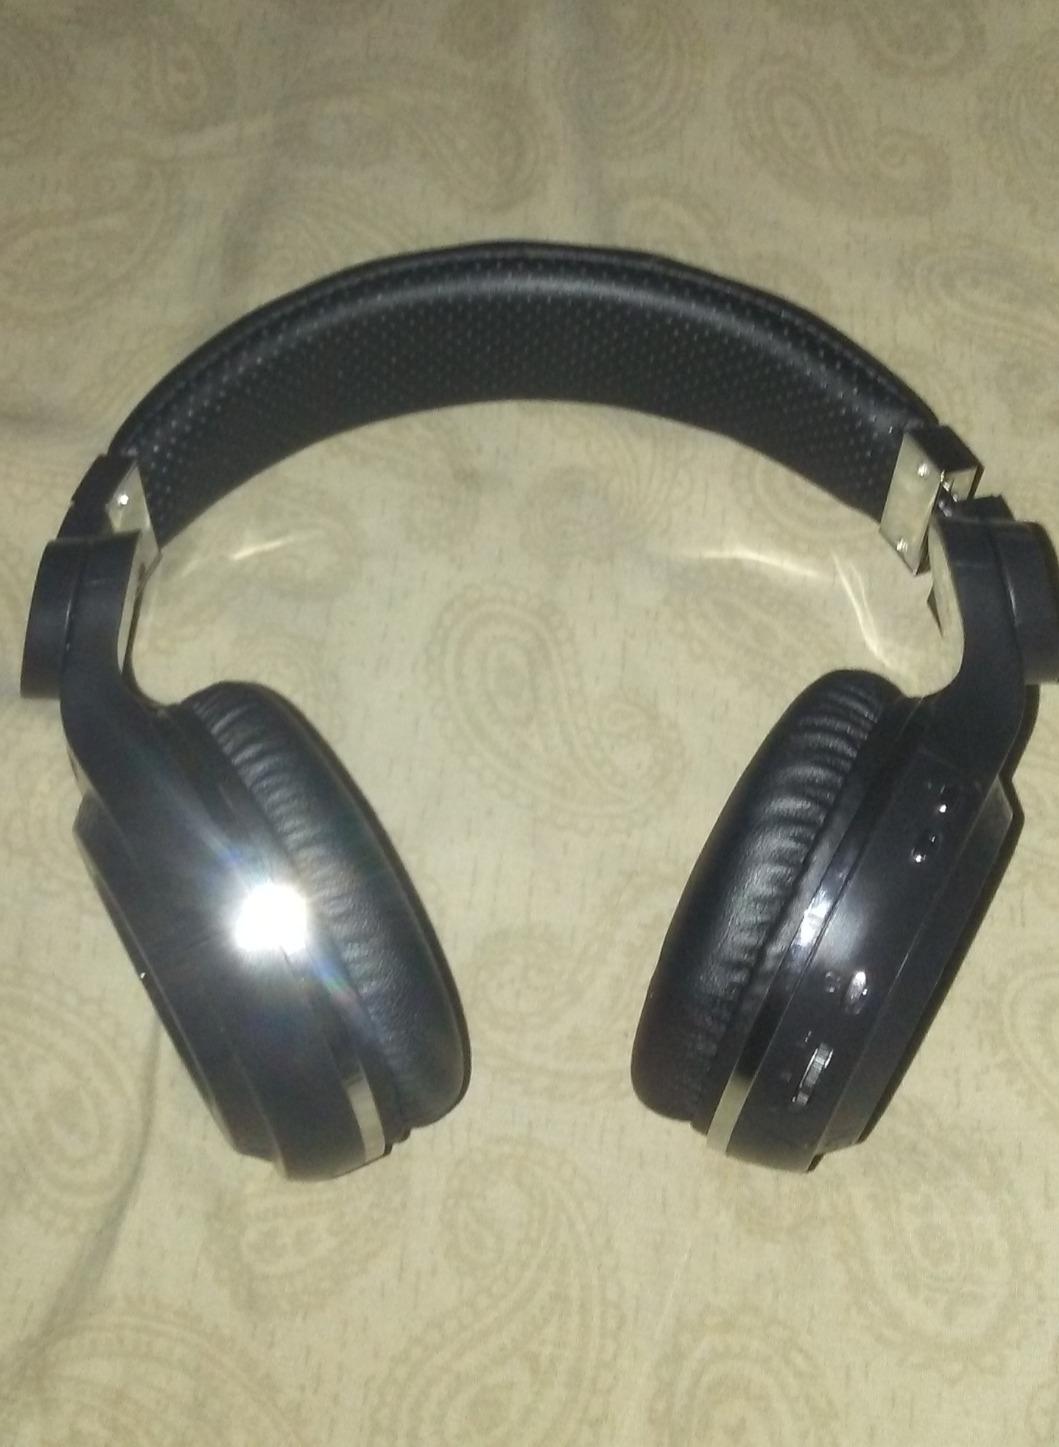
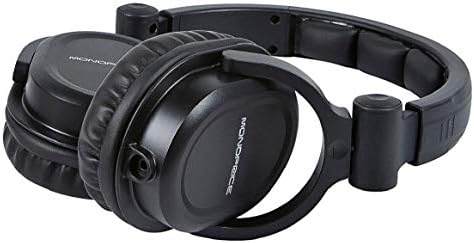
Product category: headphones
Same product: no